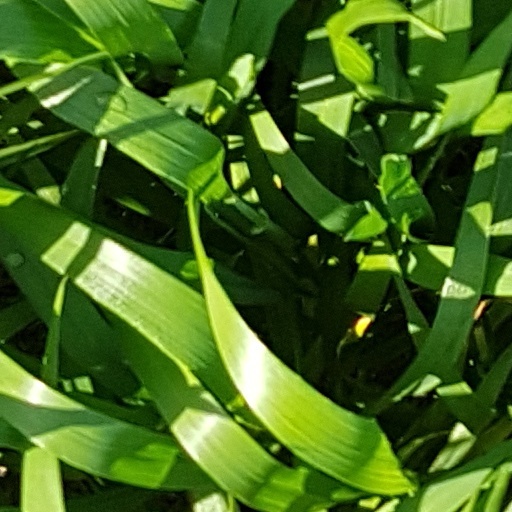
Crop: wheat